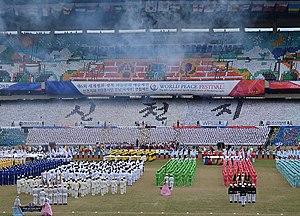
L'Église Shincheonji de Jésus, le Temple du Tabernacle du Témoignage, plus simplement Shincheonji, est une organisation et un mouvement religieux chrétien sud-coréen basé à Daegu. Fondée le 14 mars 1984 par Lee Man-hee, elle totalise plus de 120 000 membres en 2014 et produit 100 000 diplômes en 2019.